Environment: real
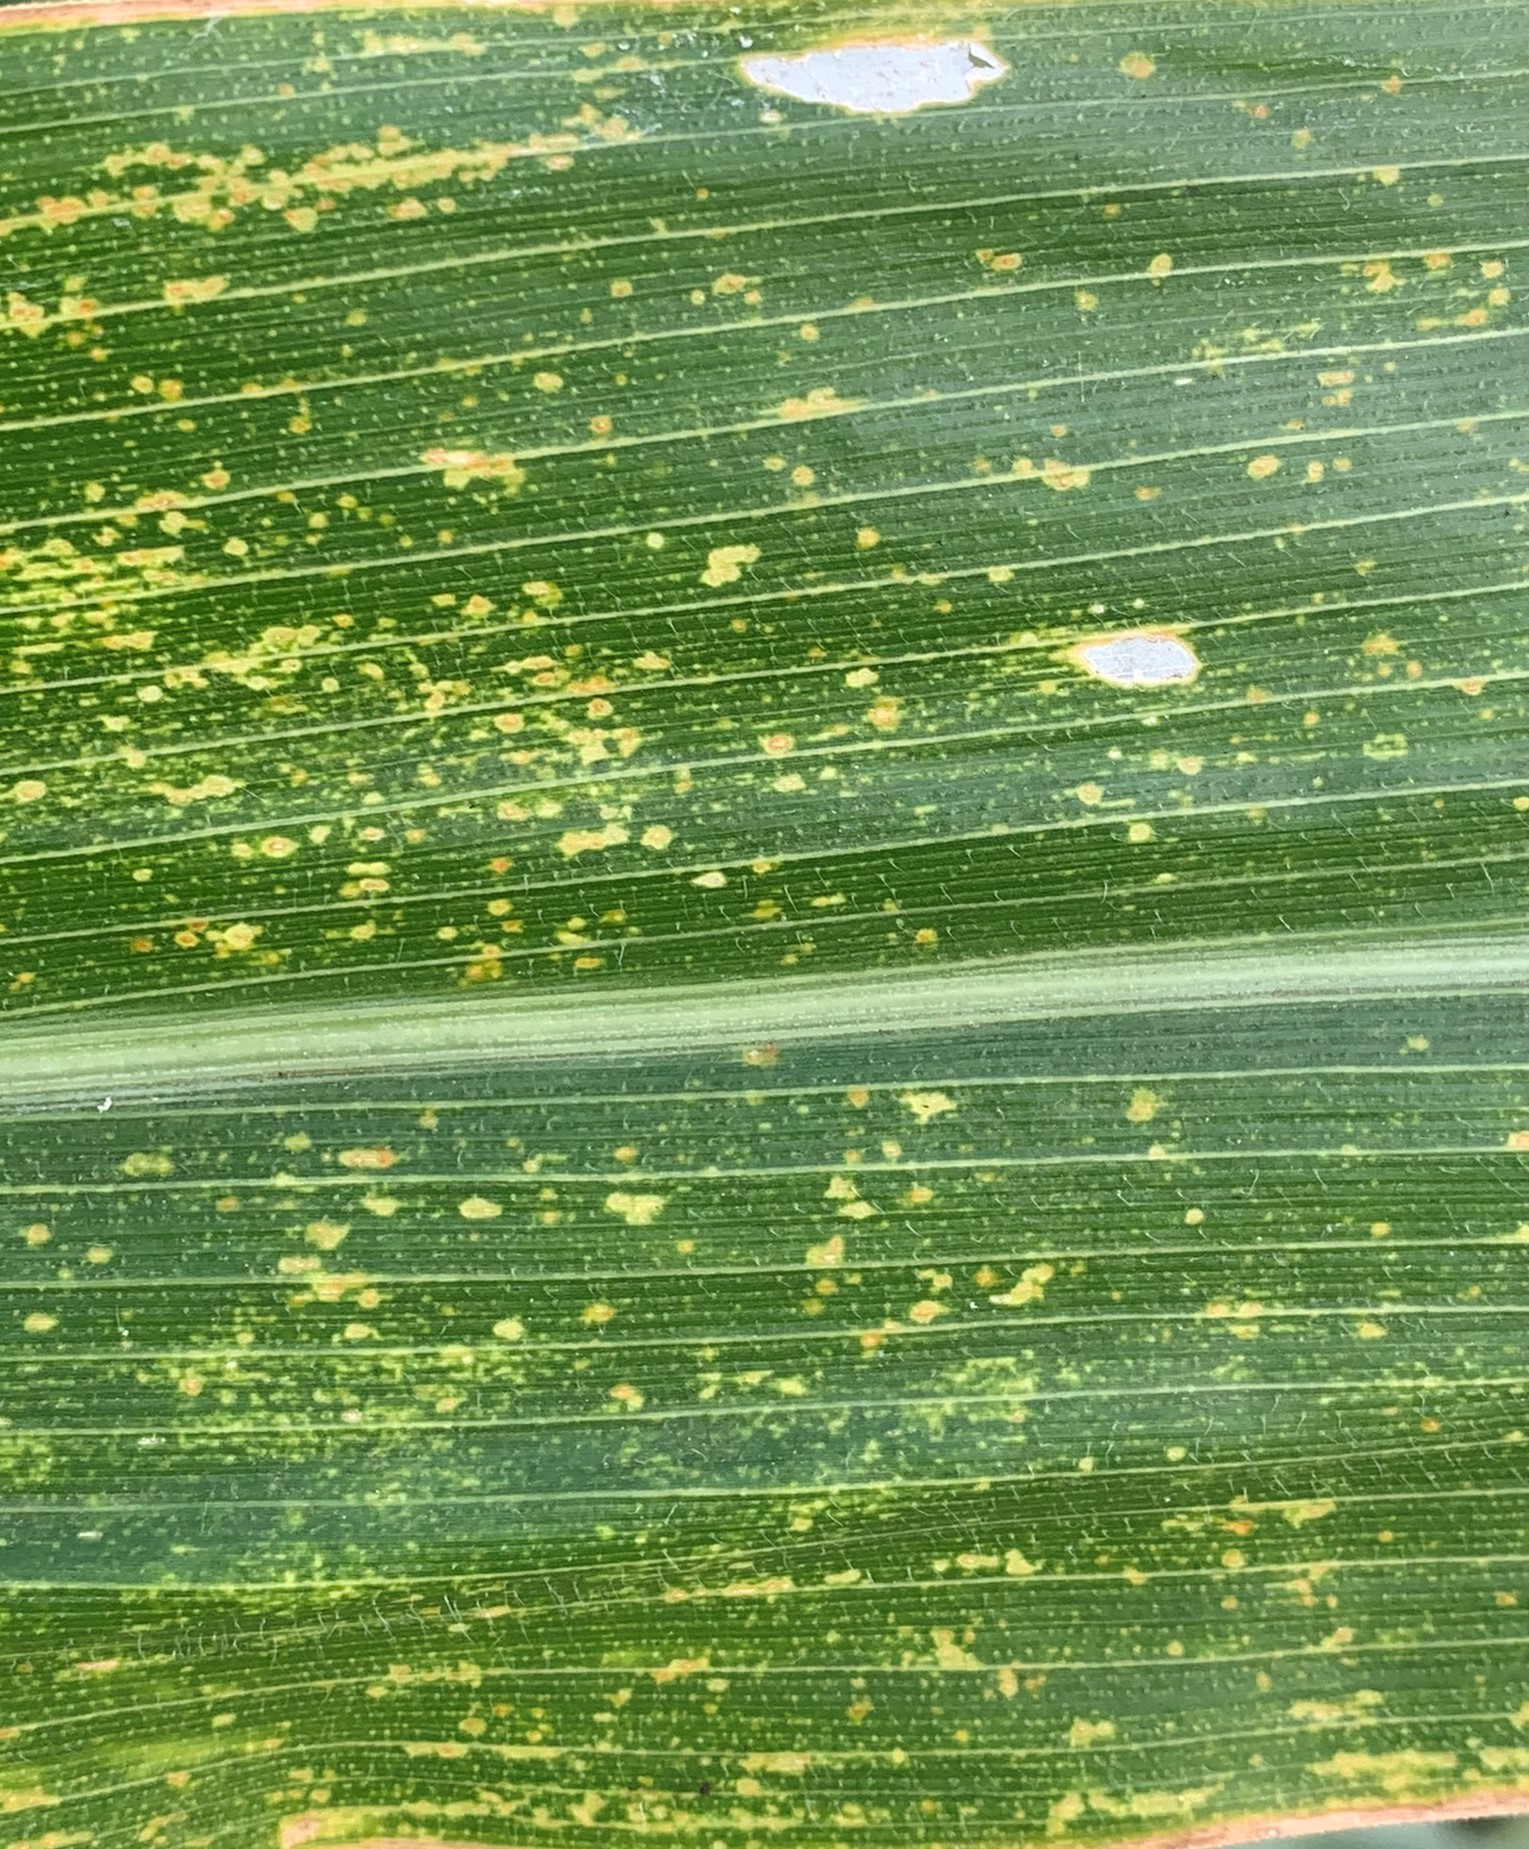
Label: lethal_necrosis